Amaan Stadium

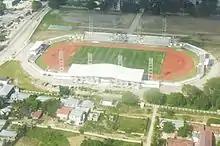
A bird's view of Amaan Stadium in Zanzibar.

The stadium was built with Chinese government aid and opened in 1970. This was China's first stadium project in Africa and it marked the beginning of its stadium diplomacy over the decades.